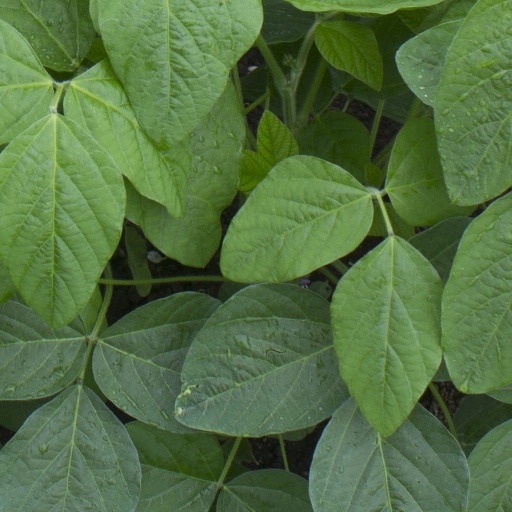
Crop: soybean